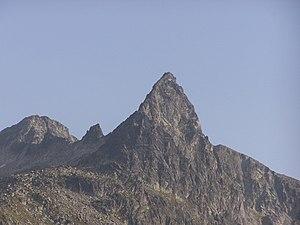
Photo du Campanal de Larrens lors de l'ascension du pic Français
Si le terme « alpinisme » est devenu synonyme d'exploit sportif, le pyrénéisme, apparu à la fin du XIXᵉ siècle, s'en est démarqué en considérant l'expérience physique de la montagne comme inséparable de l'émotion esthétique et culturelle.